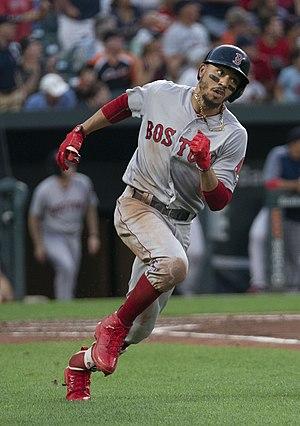
La saison 2018 de la Ligue majeure de baseball est la 118ᵉ saison depuis le rapprochement entre la Ligue américaine et la Ligue nationale et la 143ᵉ saison de la Ligue majeure de baseball. Pour les 30 clubs, le premier match est programmé pour le jeudi 29 mars 2018.
Le Major League Baseball Most Valuable Player Award, souvent abrégé en MVP, désigne deux prix qui récompensent annuellement le joueur par excellence de la Ligue nationale de baseball et celui de la Ligue américaine de baseball, les deux composantes de la Ligue majeure de baseball.
Dans les Ligues majeures de baseball, le champion frappeur est le joueur qui enregistre la meilleure moyenne au bâton dans chaque ligue. La moyenne au bâton est calculée en divisant le nombre de coups sûrs réussi par un frappeur par le nombre de présences officielles au bâton.